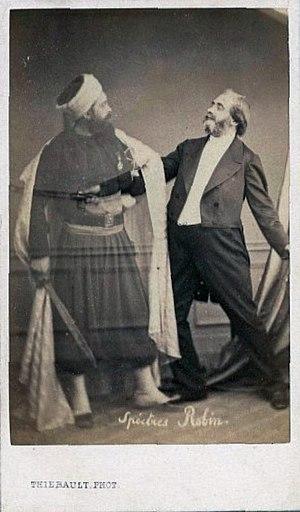
Auguste-Henri Jacob, dit le zouave Jacob, né le 6 mars 1828 à Saint-Martin-des-Champs et mort le 23 octobre 1913 à Paris, est un guérisseur français célèbre à Paris sous le Second Empire.